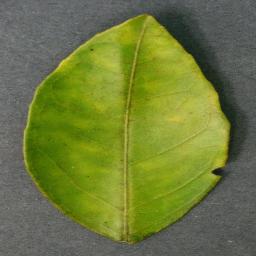
Label: Orange___Haunglongbing_(Citrus_greening)